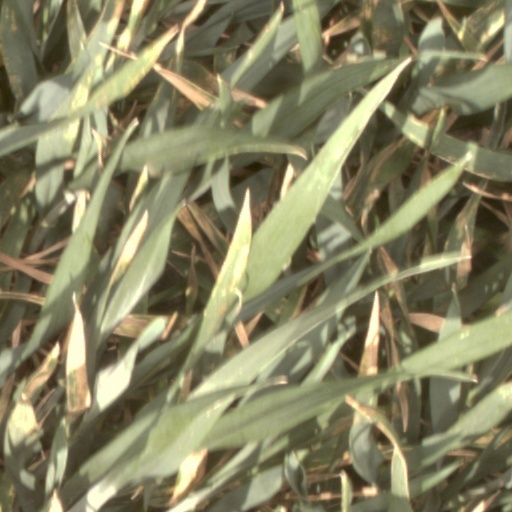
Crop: wheat